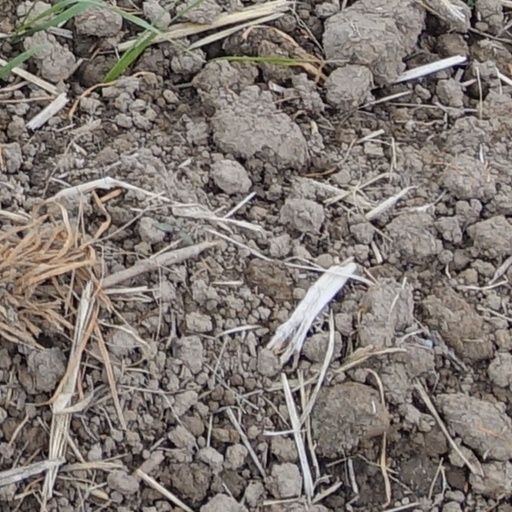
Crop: wheat